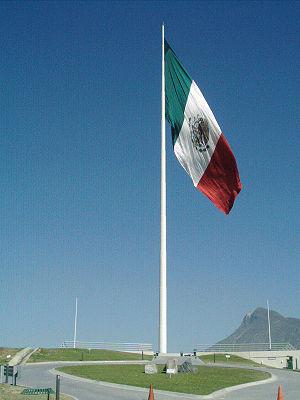
Le drapeau du Mexique est le drapeau national et le pavillon national du Mexique. Ce drapeau tricolore est rectangulaire de proportions 4/7 à bandes verticales vert, blanc et rouge de même taille. En son centre, sur la bande blanche, figurent les armes du Mexique, représentant un aigle mexicain perché sur un figuier de Barbarie, dévorant un serpent.